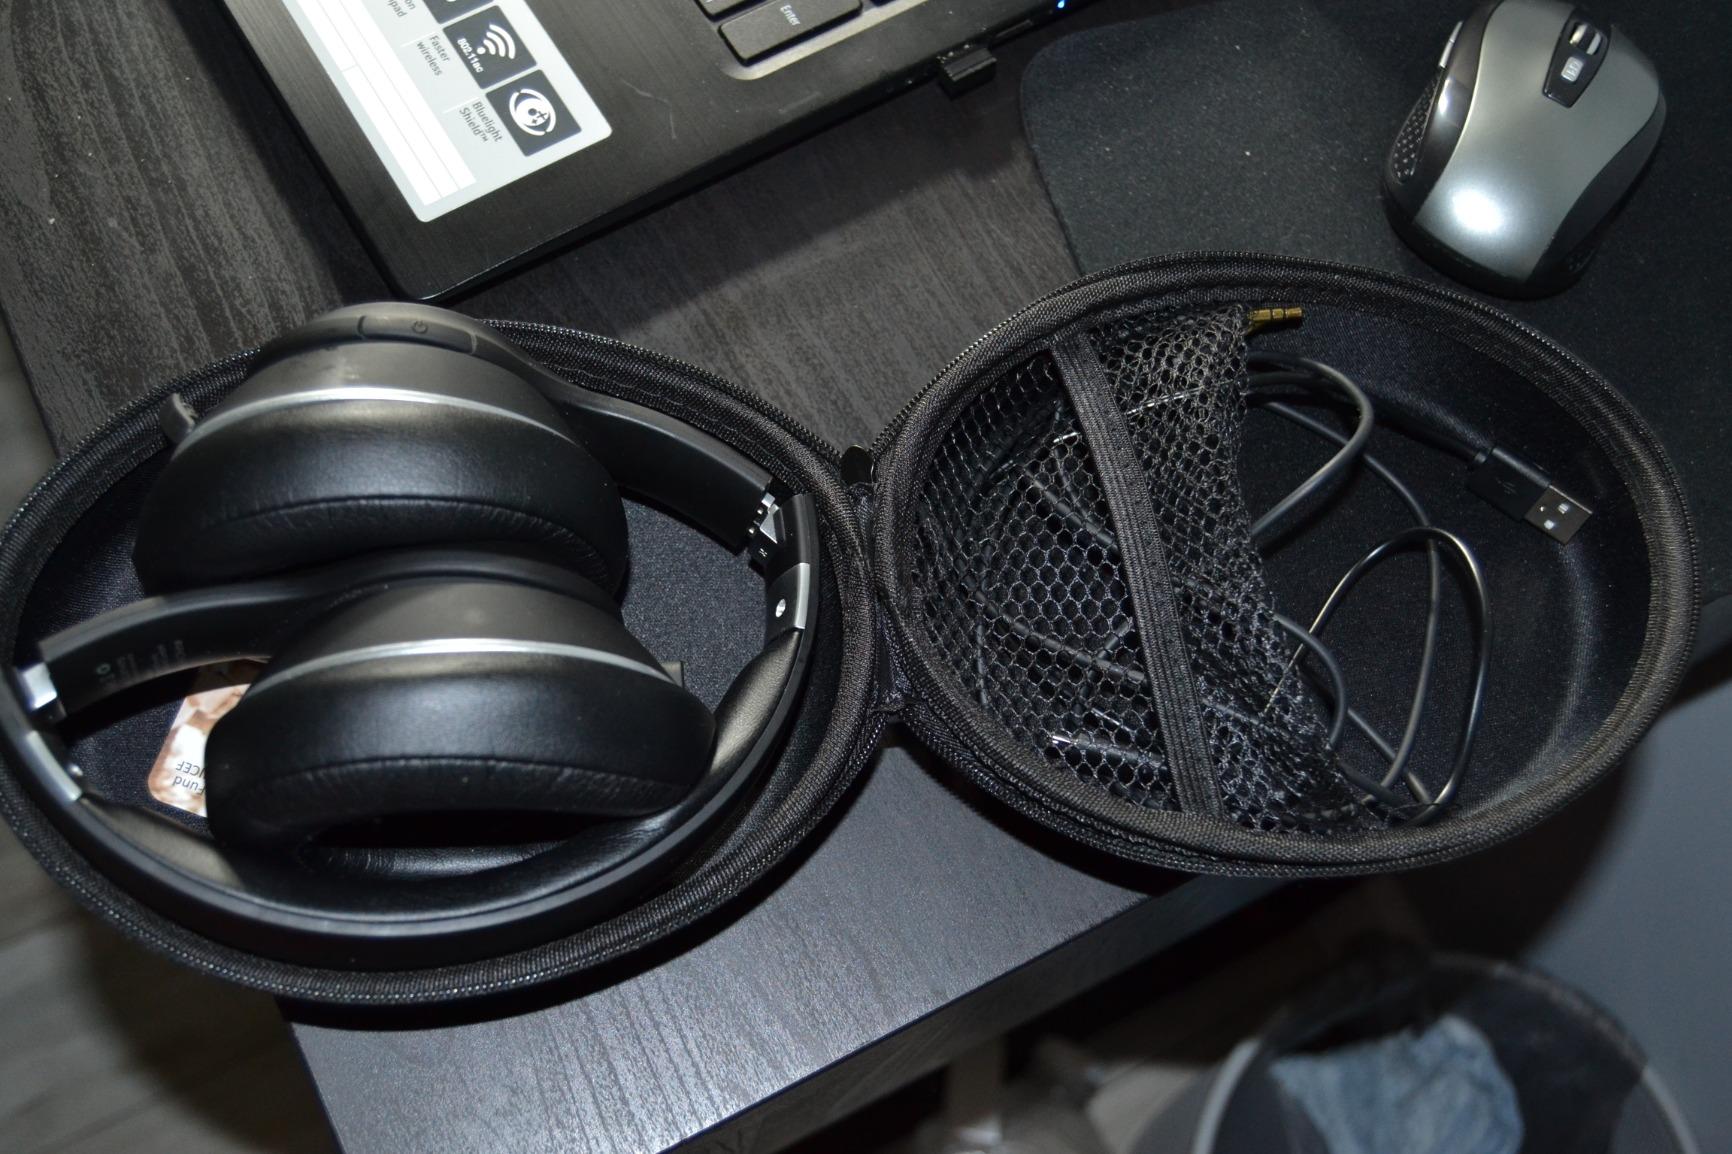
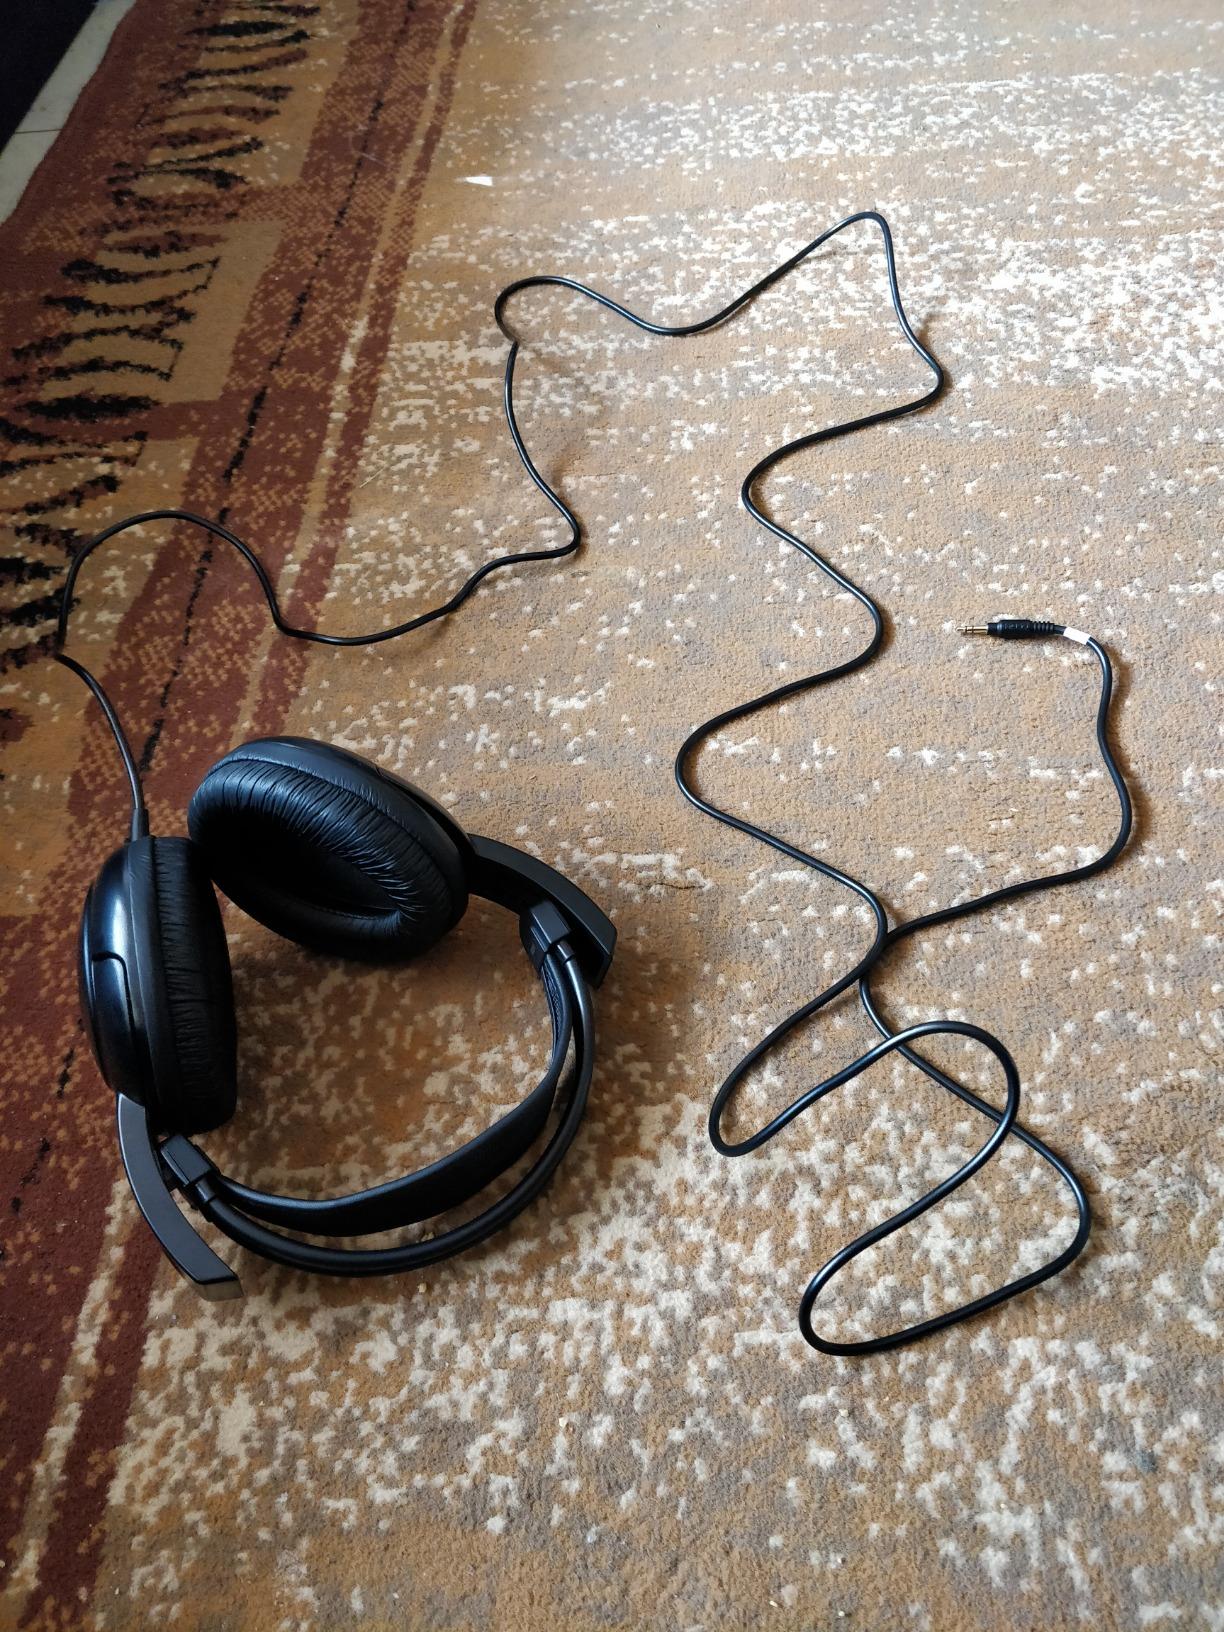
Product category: headphones
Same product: no